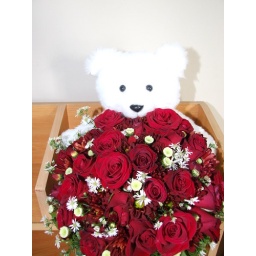
Romantic Red Roses with a cute Teddy Bear arrangement handed over in person by my friend during winter in USA